State Library of Louisiana

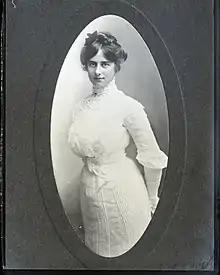
Portrait of Essae Martha Culver

The State Library of Louisiana is Louisiana's state library agency, located in Baton Rouge.